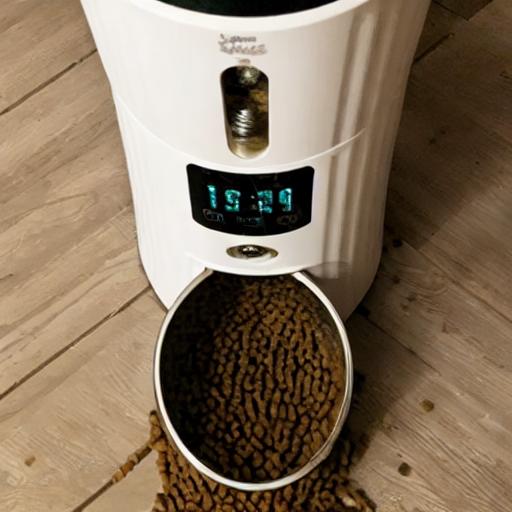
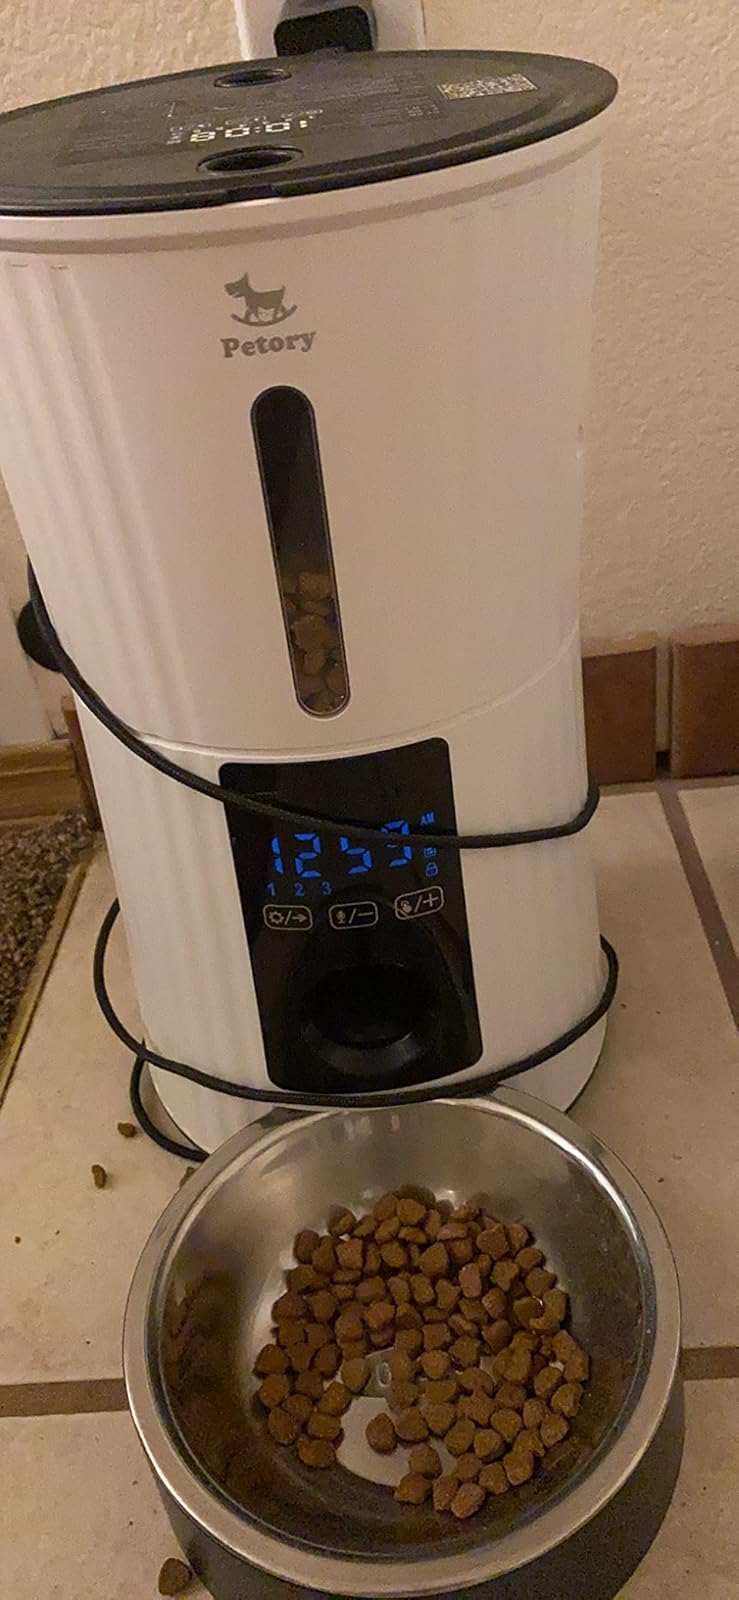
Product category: items_feeder
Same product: no